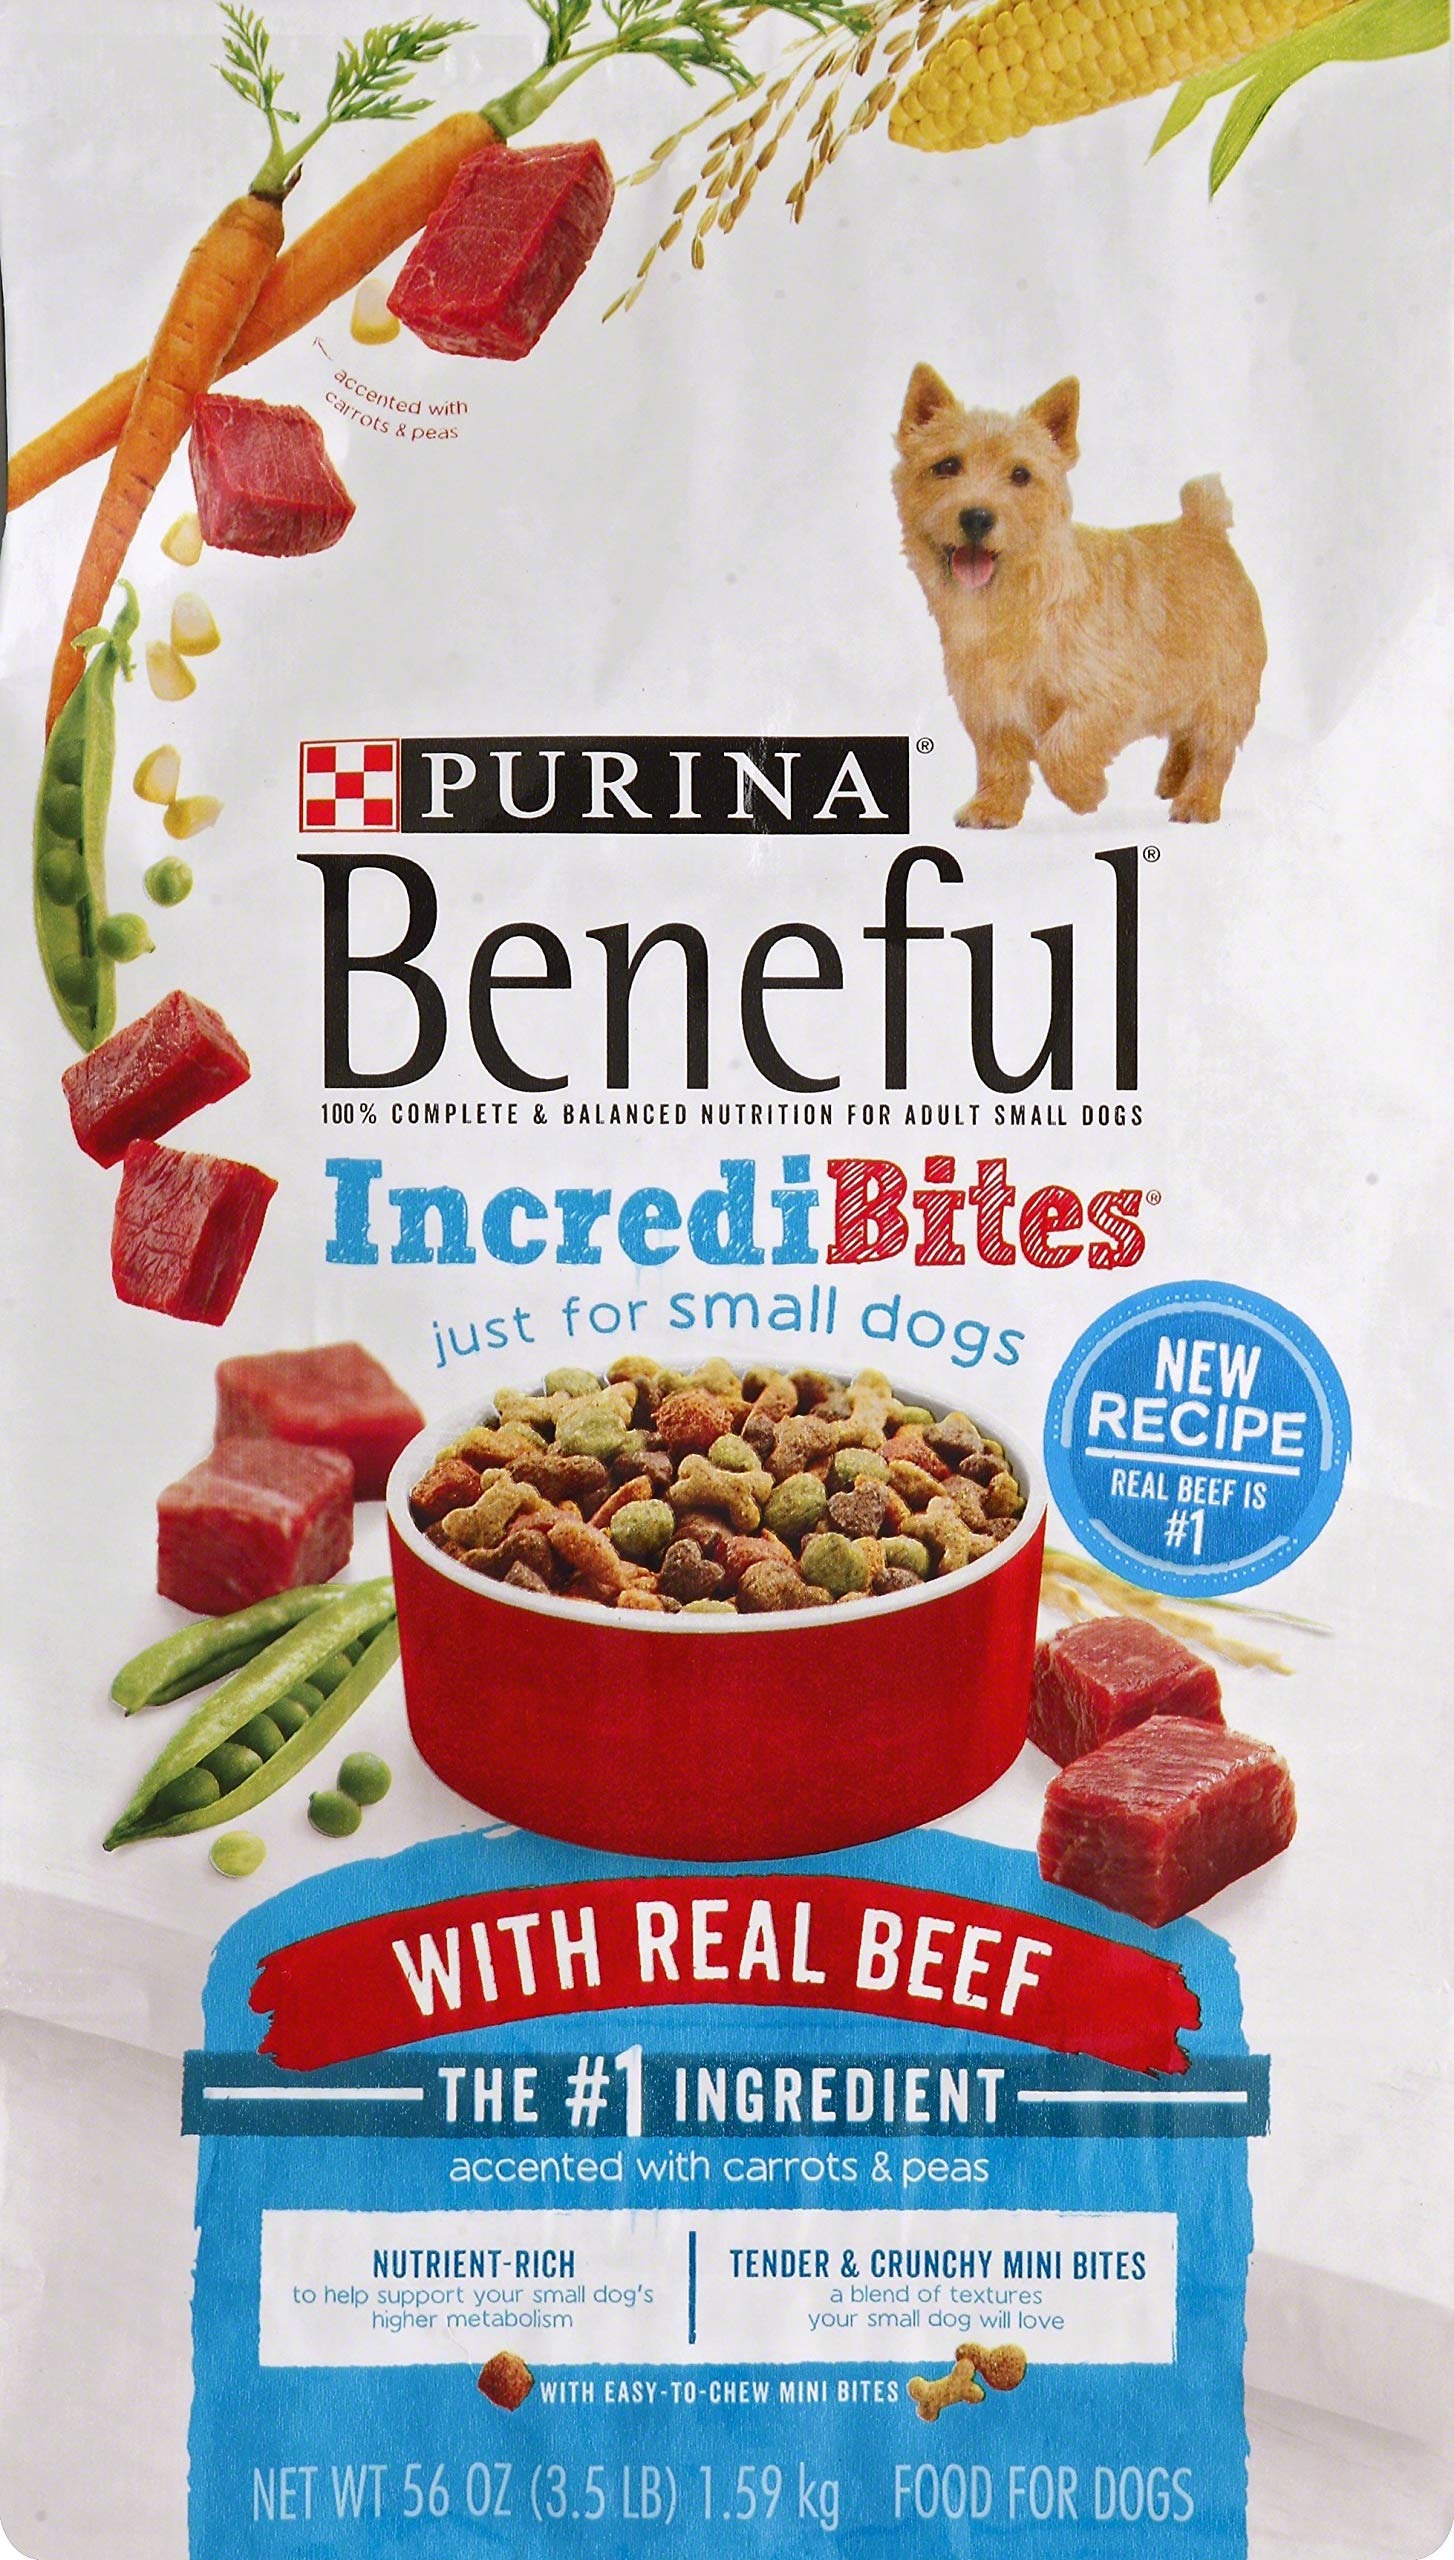
Item Name: Beneful IncrediBites Adult Dog Food
Bullet Point 1: Real beef as the #1 ingredient provides high-quality protein for strong muscles
Bullet Point 2: Perfectly sized crunchy and tender mini bites for small breed dogs
Bullet Point 3: Blend of vegetables and grains delivers essential nutrients for overall health and vitality
Bullet Point 4: Complete and balanced diet for adult dogs to support a healthy and active lifestyle
Bullet Point 5: Delicious taste that your furry friend will love and enjoy every mealtime.
Product Description: Beneful IncrediBites Adult Dog Food is a delicious and nutritious choice for small breed dogs. With real beef as the #1 ingredient, this dry dog food provides high-quality protein for strong muscles. The crunchy and tender mini bites are perfectly sized for your little furball, and the blend of vegetables and grains delivers essential nutrients for overall health and vitality. Feed your furry friend Beneful IncrediBites for a complete and balanced diet that will have them wagging their tail with joy.
Value: 56.0
Unit: Ounce

Price: 5.98